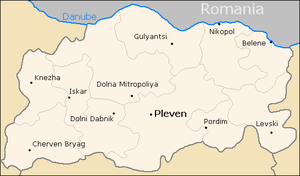
Pleven (provins)
Pleven-provinsen med angivelse af kommuner og byer
Pleven er en af de 28 provinser i Bulgarien, beliggende i den nordlige del af landet, på grænsen til Bulgariens naboland Rumænien. Provinsen har et areal på 4.334 kvadratkilometer og et indbyggertal på 320.449.